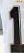
Number: 1